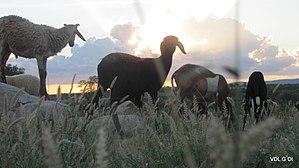
L'État de Bahia est un État fédéré du Brésil, situé dans le sud de la région du Nordeste, sur la côte Atlantique. Sa capitale est Salvador. Son fuseau horaire est UTC-3, et c'est l'un des États brésiliens qui n'appliquent plus le passage à l'heure d'été. L'État abrite 7% de la population brésilienne et ne produit que 4,2% du PIB du pays.